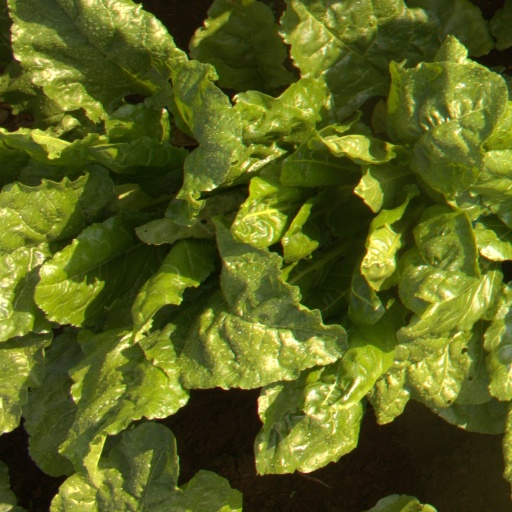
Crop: sugar beet